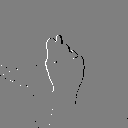
ASL letter: t